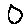
Label: 0